Rick Mofina

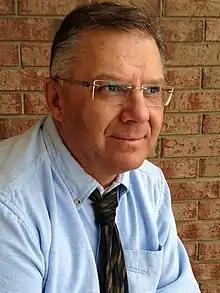
Mofina in 2013

Rick Mofina is a Canadian author. His publications have included more than thirty crime fiction and thriller novels.